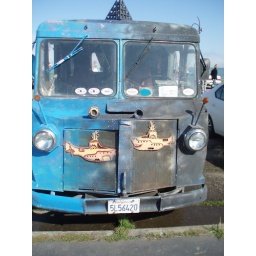
ARTCAR FEST in SAN FRANCISCO yellow sub van front